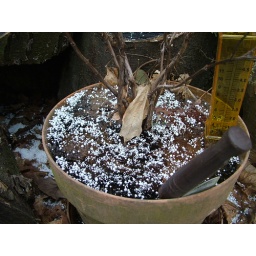
Snow pellets in flower pot